Shirt Tails

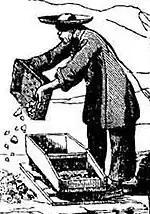
The Shirt Tails wore their shirts on the outside of their pants as 19th-century Chinese laborers would dress as a form of insignia and as a sign of gang group affiliation.

The Shirt Tails were a mid-19th-century street gang based in the Five Points slum in Manhattan, New York, United States, who wore their shirts on the outside of their pants as 19th-century Chinese laborers would dress as a form of insignia and as a sign of gang group affiliation. Members kept their weapons—as many as three or four at a time—concealed beneath their shirts; this discreet measure stands in contrast to competing gangs who flaunted their weapons in order to intimidate.